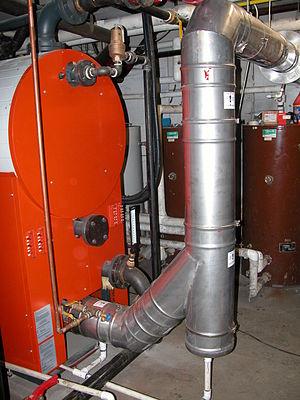
La chaudière à condensation est une chaudière ayant la particularité de tirer profit de la chaleur latente de la vapeur d'eau contenue dans les gaz d'échappement, en condensant ces vapeurs avant de rejeter l'eau sous forme liquide. Ainsi le rendement peut théoriquement augmenter de 11 % du PCI pour une chaudière au gaz et de 6 % du PCI d'une chaudière au mazout.